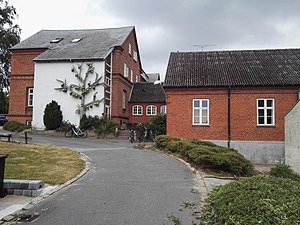
Den frie Lærerskole
Den frie Lærerskole
Den Frie Lærerskole i Ollerup
Den frie Lærerskole er et grundtvig-koldsk seminarium, som uddanner lærere, fortrinsvis til friskoler, efterskoler og folkehøjskoler. Skolen ligger i Ollerup på Sydfyn.